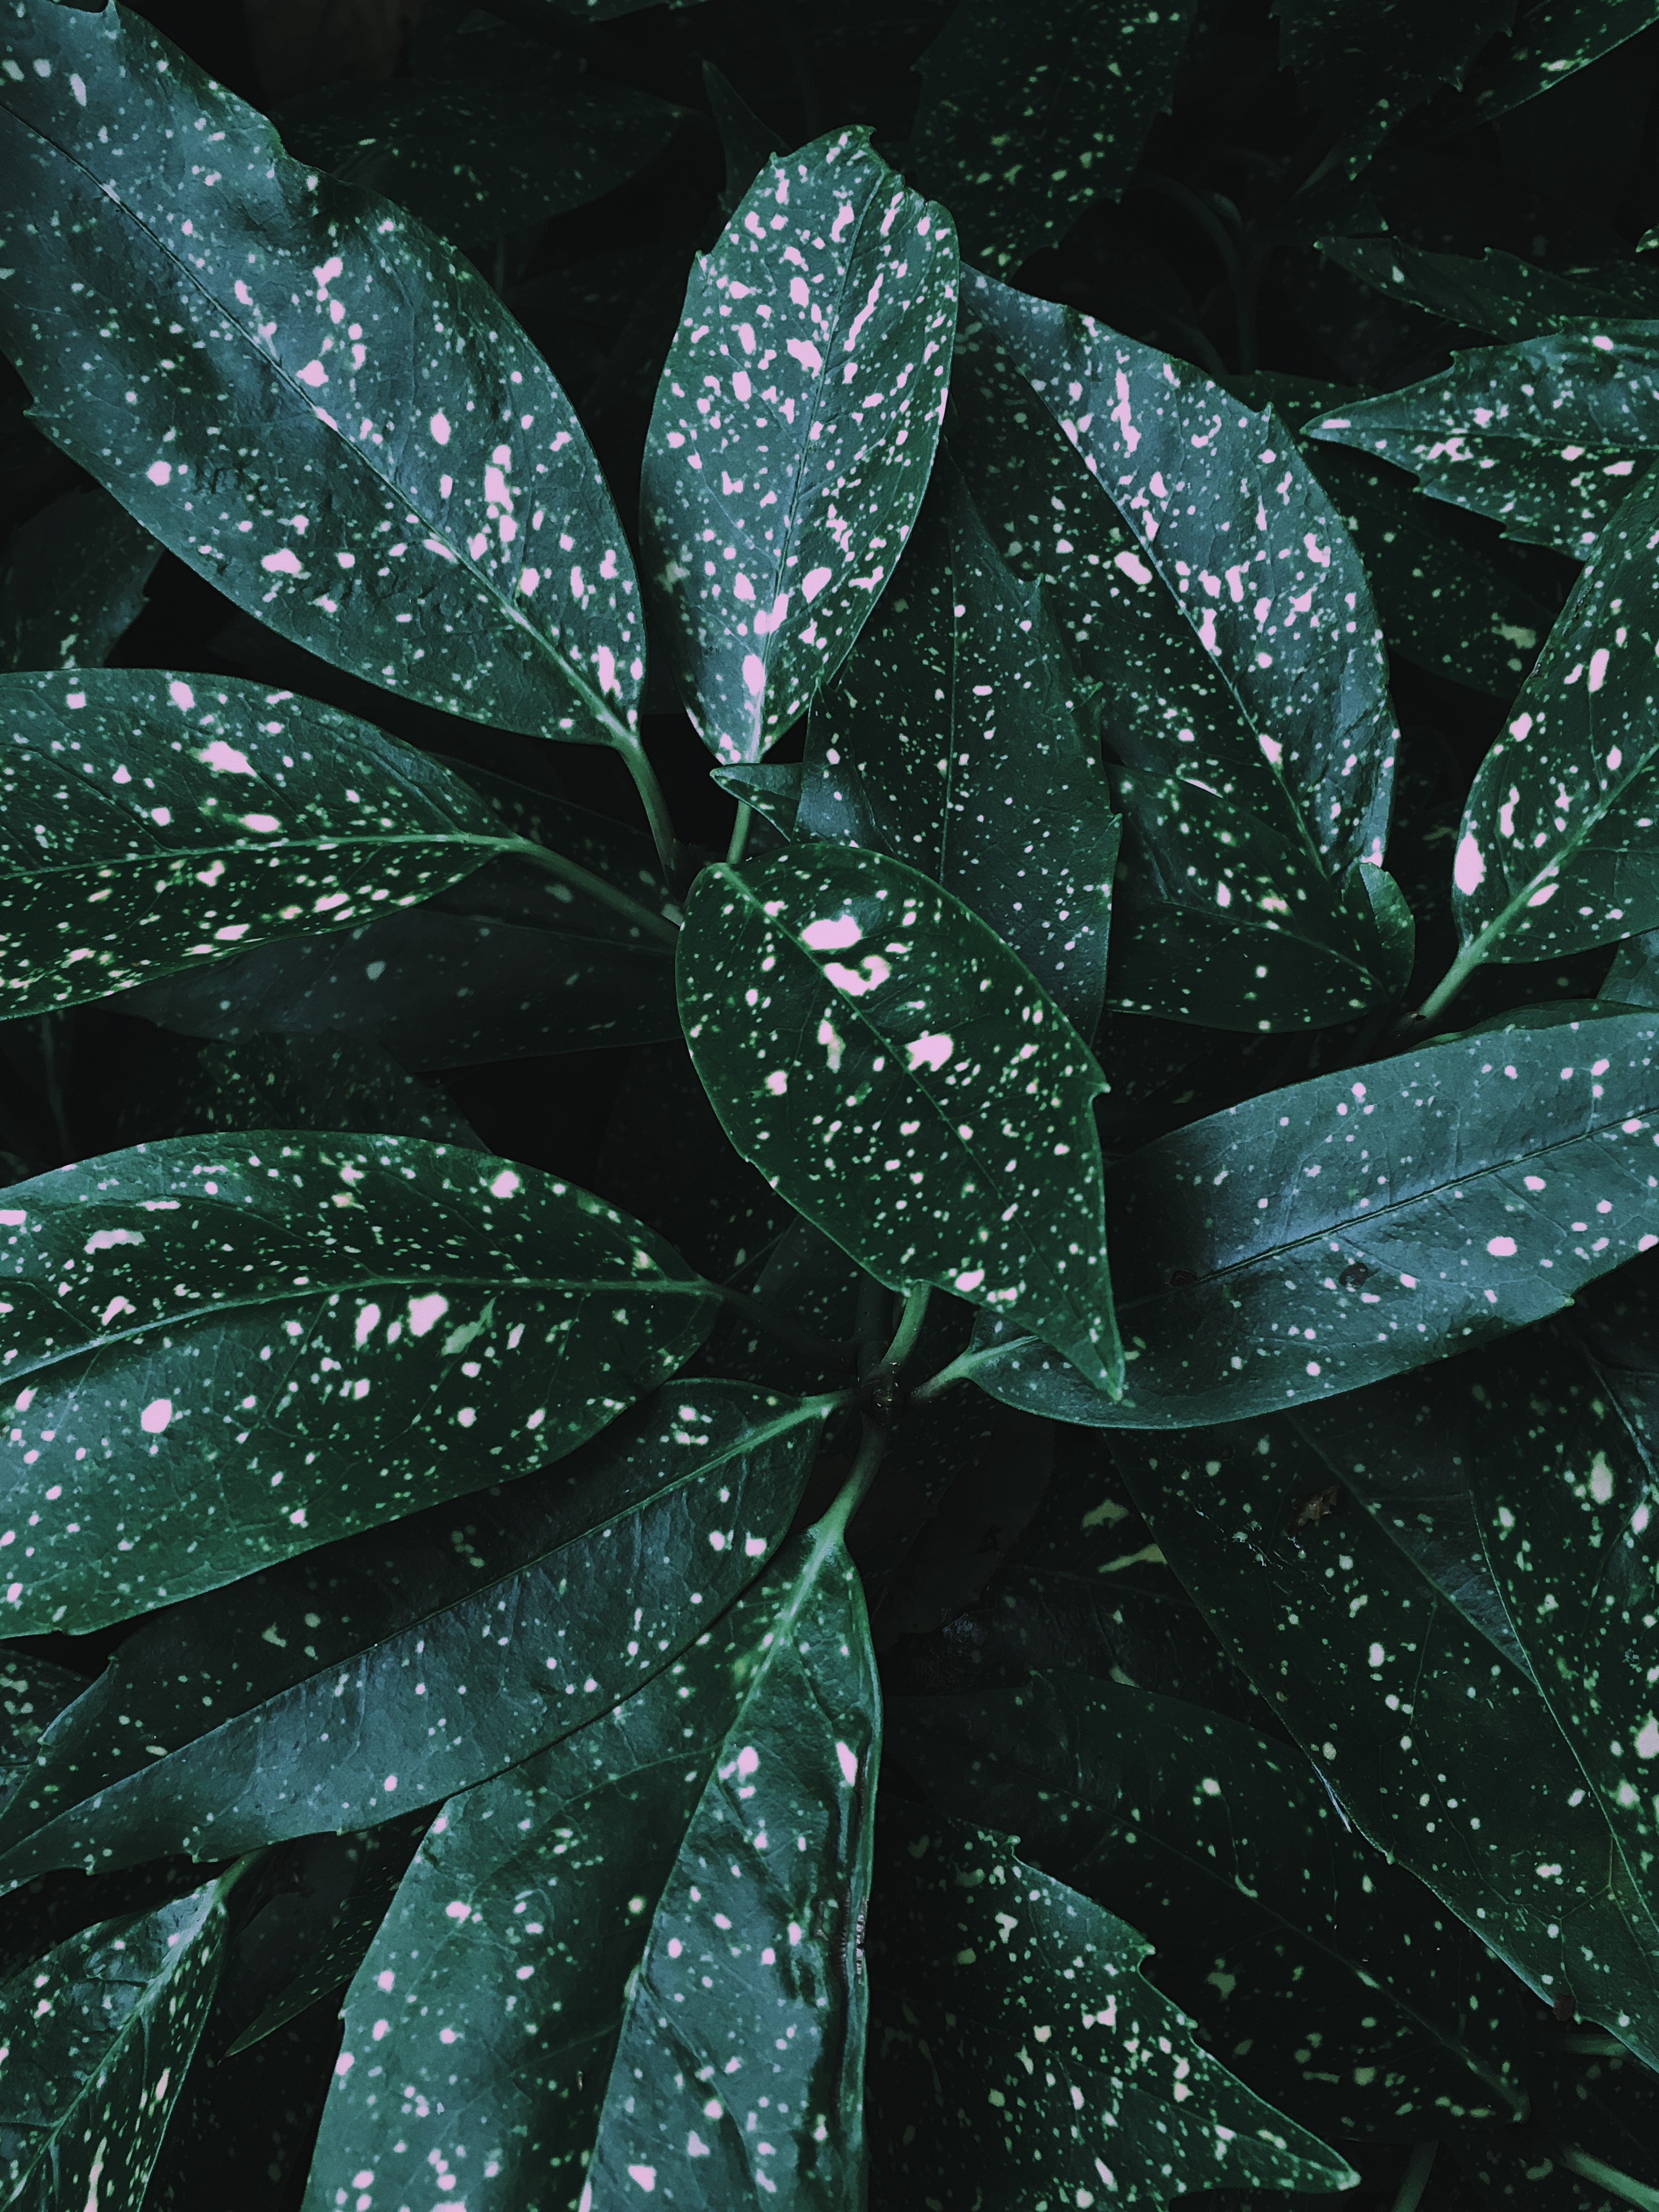
grass, winter, leaf, water, green, terrestrial plant, dew, plant, drop, flower, moisture, botany, adaptation, organism, plant pathology, pattern, black and white